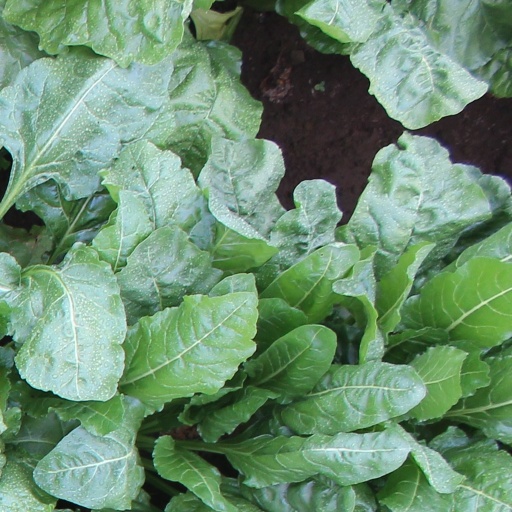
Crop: sugar beet